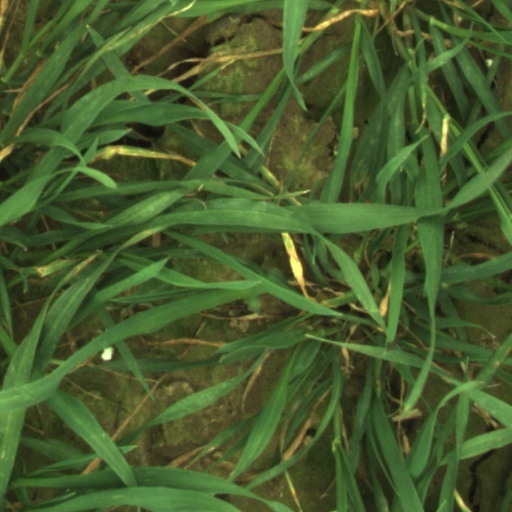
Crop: wheat